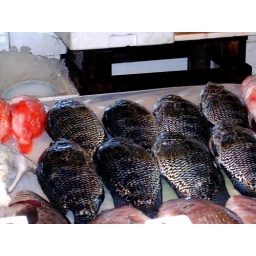
Taken at the fish market in Taichung harbor. Enhanced in iPhoto.